Tustin High School

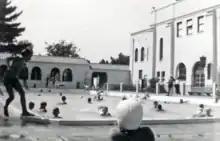
The Tustin Union High School pool, circa 1956

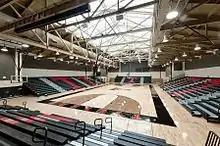
Tustin High Sports Pavilion - interior

Founded in 1921, Tustin High School was originally meant to serve five elementary districts: Tustin, Laguna Beach, El Toro, Trabuco Canyon, and San Joaquin. Their mascot, the "Tiller", was inspired by the agribusinesses that originally surrounded the school.